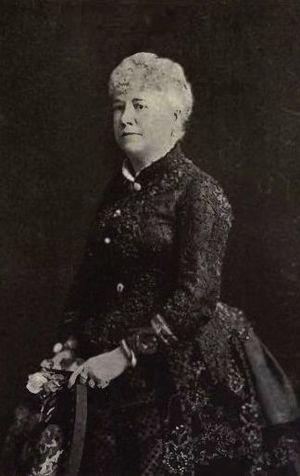
La maison George-Stephen est une maison bourgeoise située dans le quartier du Mille carré doré à Montréal au Canada.